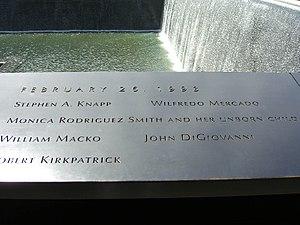
L'attentat du World Trade Center de 1993 est un attentat terroriste commis le 26 février 1993 dans le parking de la tour Nord du World Trade Center à New York. Un cocktail explosif de près de 680 kg est placé dans une voiture piégée avec pour objectif de faire basculer la tour Nord sur la tour Sud et de détruire ainsi le complexe, tuant des milliers de civils. Considérée comme un échec, l'opération terroriste tue 6 personnes et en blesse 1 042 autres.